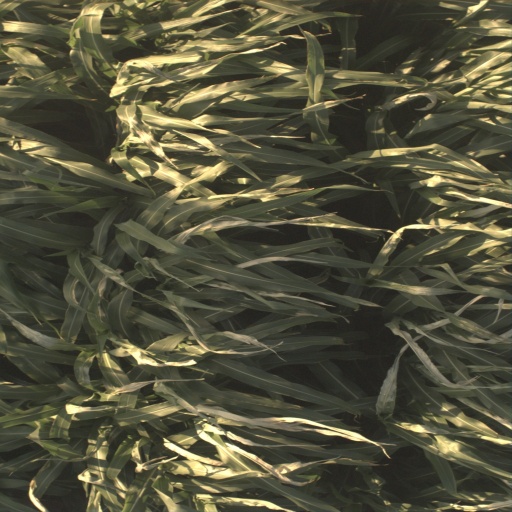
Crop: sorghum